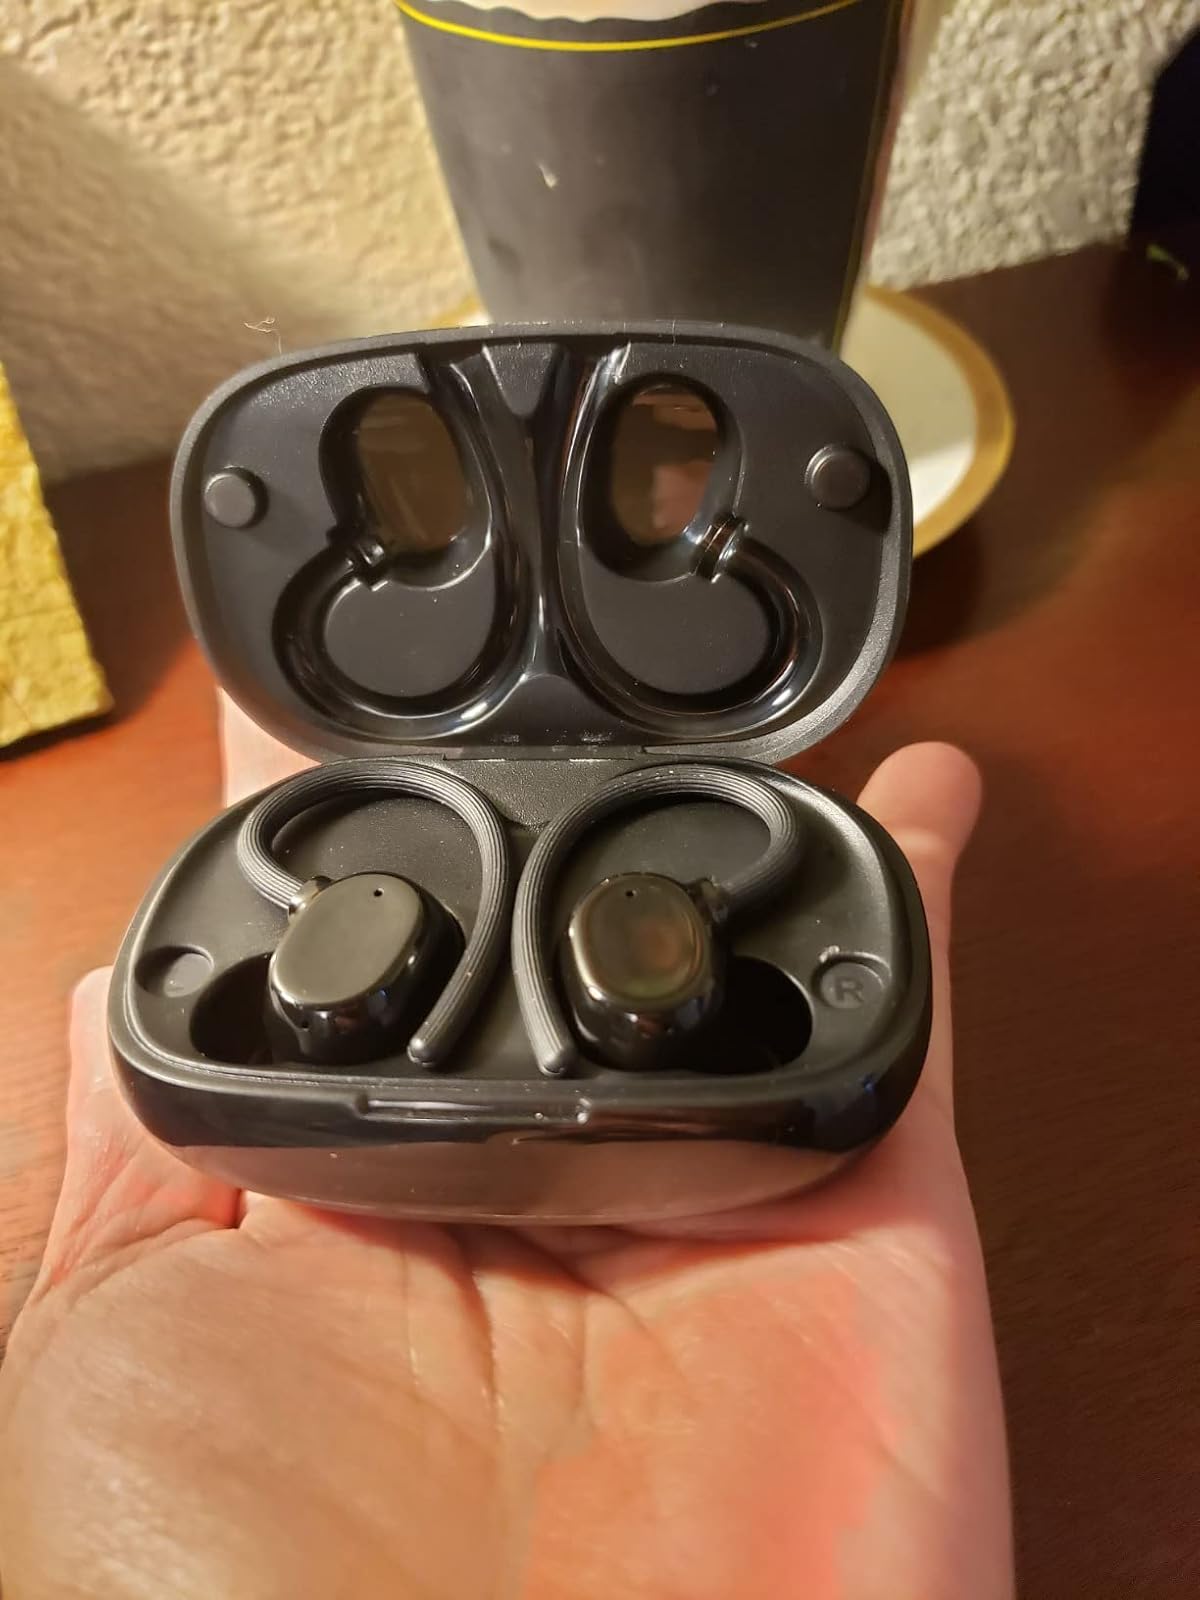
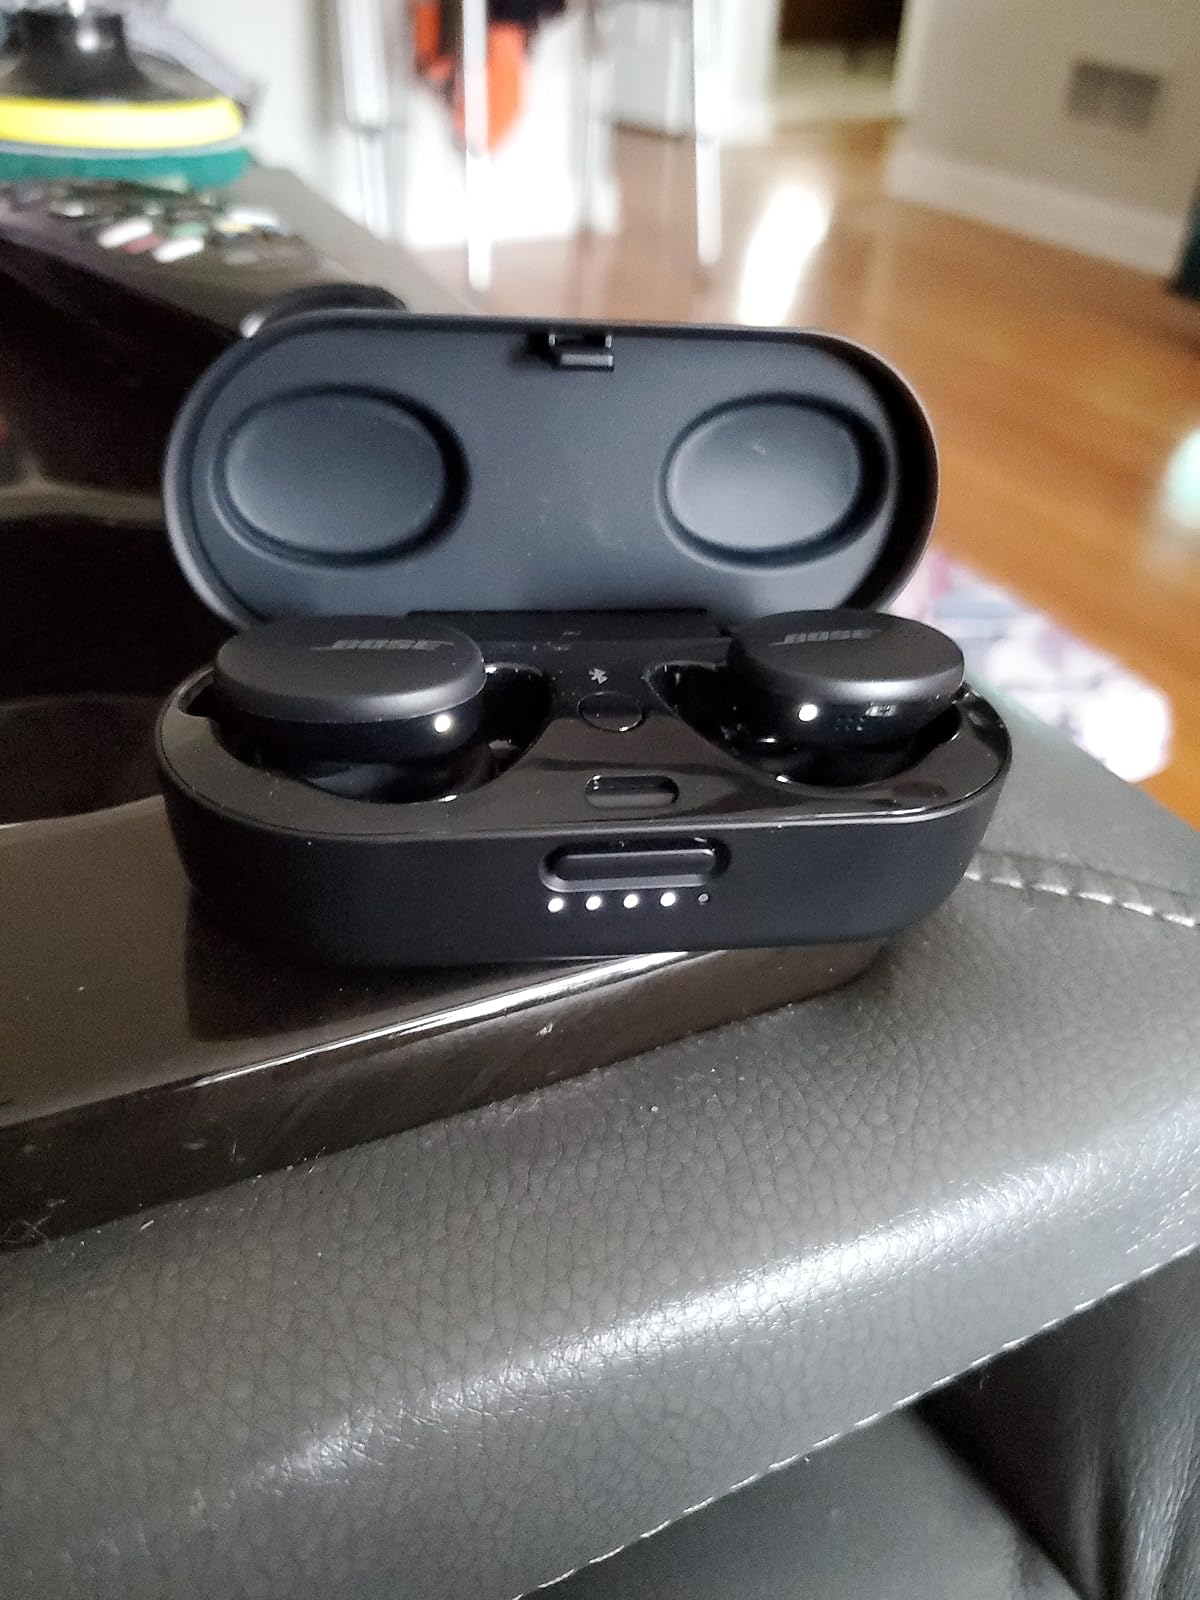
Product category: earbuds
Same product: no